Thomas Field (politician)

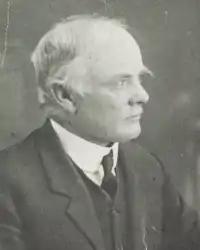

Thomas Andrew Hemming Field (1859 – 27 October 1937) was a New Zealand politician of the Reform Party.